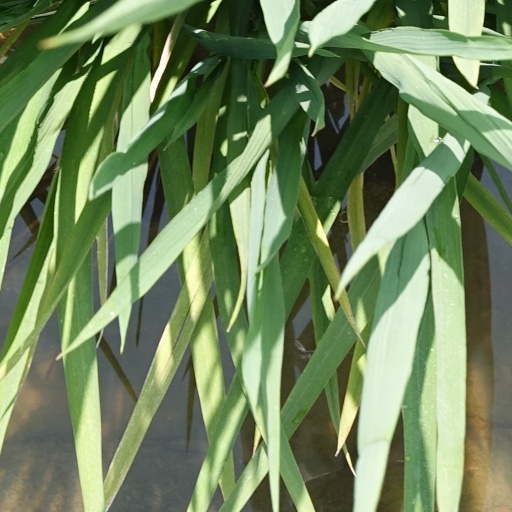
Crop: rice